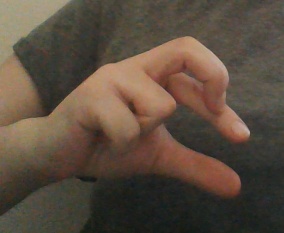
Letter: thal